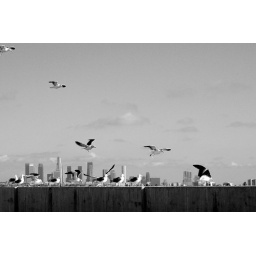
I have wished a bird would fly away, And not sing by my house all day;